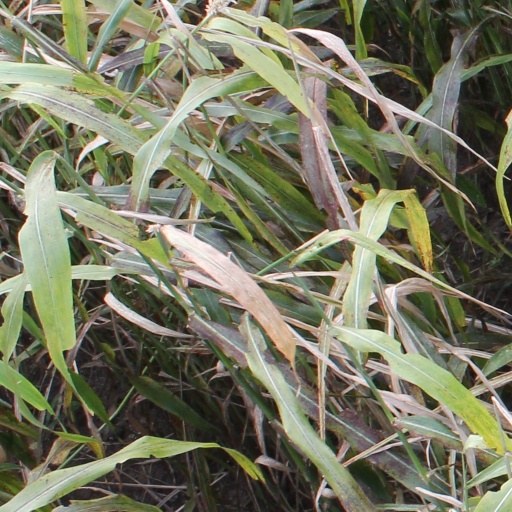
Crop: sorghum